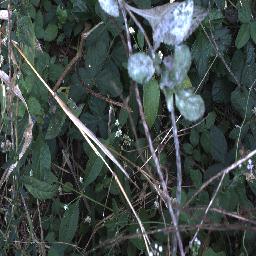
Label: snake_weed